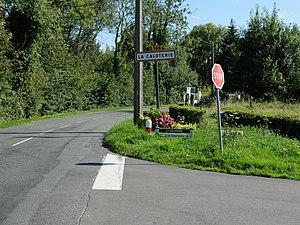
Vue d'une entrée de la commune de La Calotterie.
La Calotterie est une commune française située dans le département du Pas-de-Calais en région Hauts-de-France.